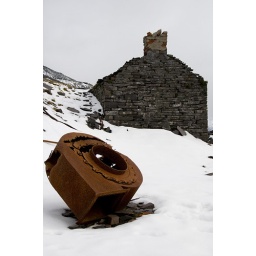
Part of rusty machinery and the side of a ruined building at the top of Dinorwic slate quarry in Snowdonia.